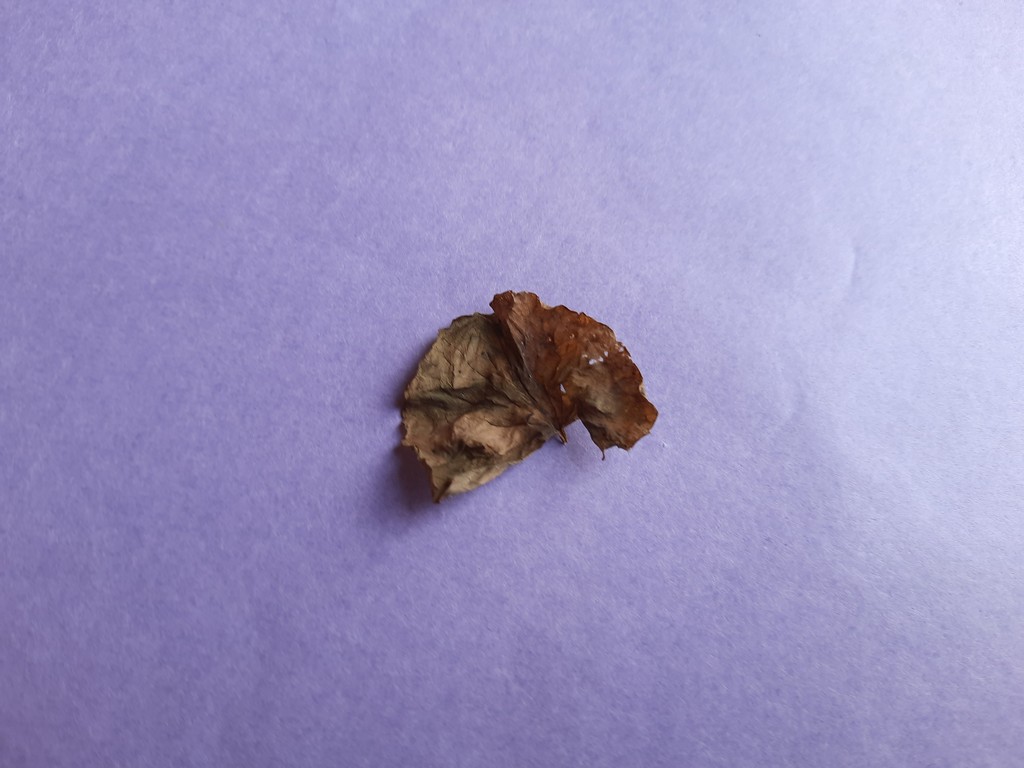
Label: Dried